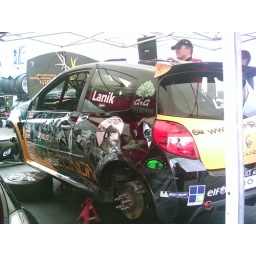
Niki Lanik's Clio cup car in the paddock at Oulton Park.